Dana Pyritz

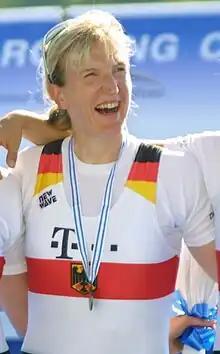
Dana Pyritz

Dana Pyritz (born 31 August 1970 in Kühlungsborn) is a German rower.